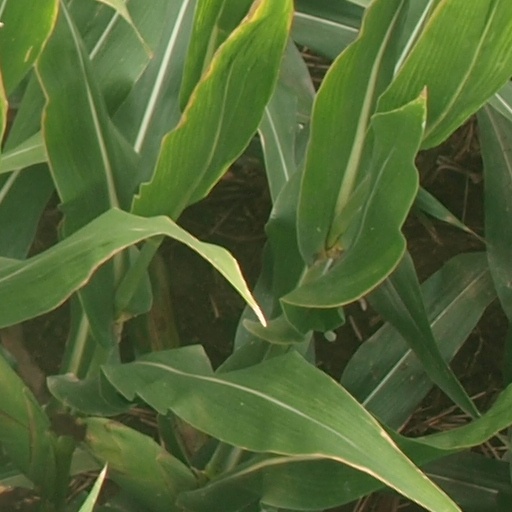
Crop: maize; corn